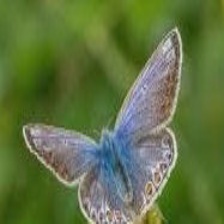
Species: CHALK HILL BLUE
Butterfly family (ImageNet category): lycaenid_butterfly